Irene Tsu

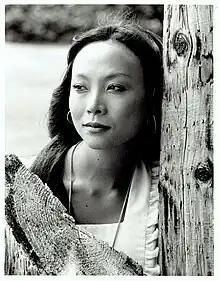
Tsu in a publicity photo for "Hawaii Five-O" (1968–1980)

Irene Tsu (born November 4, 1944, Shanghai, China) is an actress who started in the film "Flower Drum Song" in 1961. She was featured in an advertising campaign (Wiki wiki dollar) in the 1960s. She speaks English and three varieties of Chinese.